History of local government in Scotland

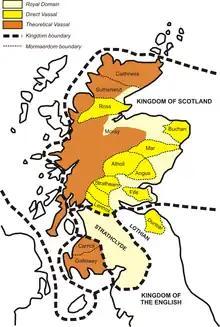
Map of Scotland, in the time of the early Kingdom of Alba

For reasons which are extremely opaque to historical enquiry, most of the Pictish lands became a kingdom of the Scotii based at Scone – the Kingdom of Alba. The statuses of Fortriu and Dalriada are extremely unclear; it seems that theoretically they were meant to owe some form of vassalage to the King of Alba, but in practice were somewhat independent. The other Pictish kingdoms were divided up, with the King of Alba retaining the more useful coastal parts, while handing the remainder of each former kingdom to a powerful governor. The king controlled his lands through a number of stewards ( in Gaelic), hence the powerful governors were "great stewards" ( in Gaelic).